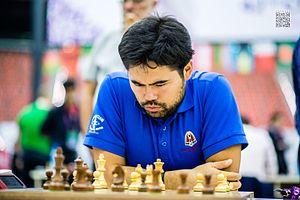
Hikaru Nakamura, né le 9 décembre 1987 à Hirakata dans la préfecture d'Osaka, est un joueur d'échecs américain d'origine japonaise, cinq fois champion des États-Unis et détenteur du titre de grand maître international depuis 2003.